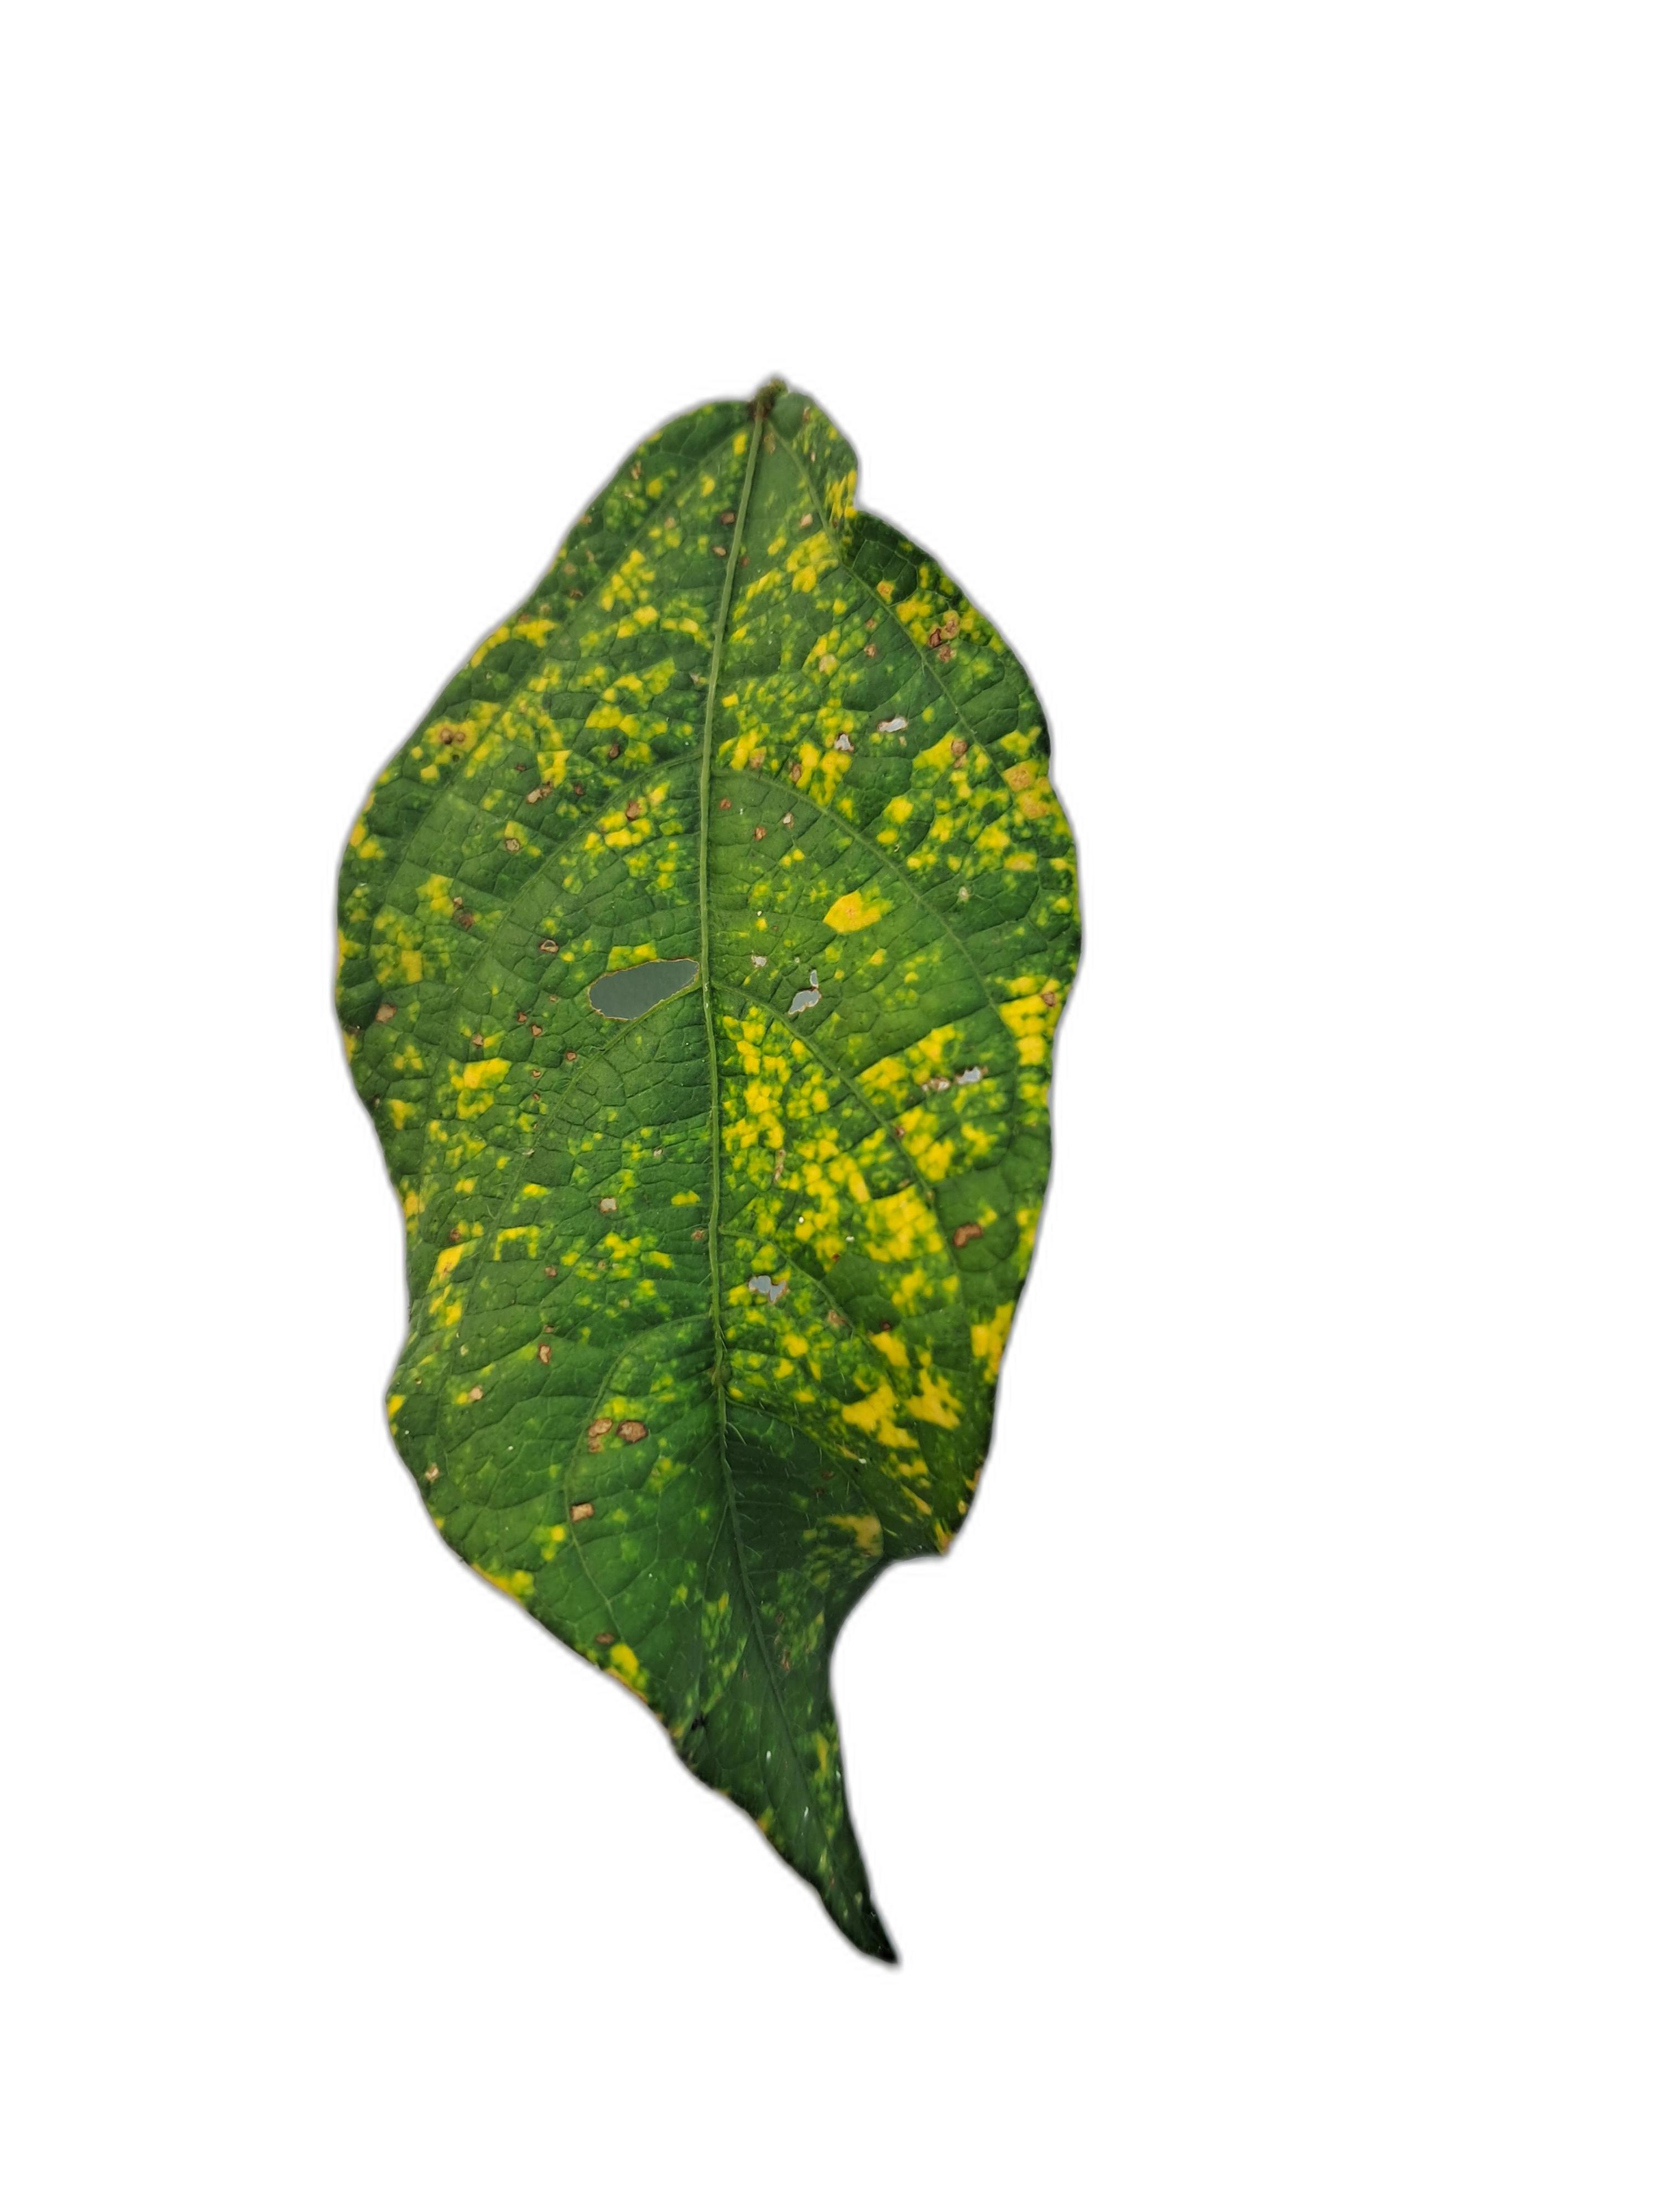
Label: Yellow Mosaic